Jan Kiedrowicz

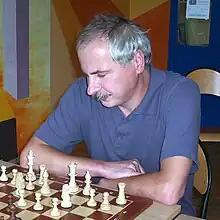
Kiedrowicz in 2007

Jan Kiedrowicz (11 March 1960 – 11 November 2024) was a Polish chess International Master (1987).